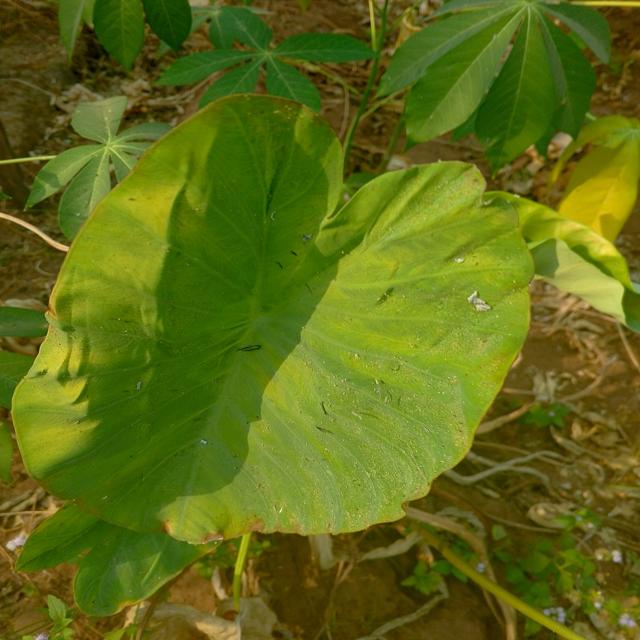
Label: Late_Blight